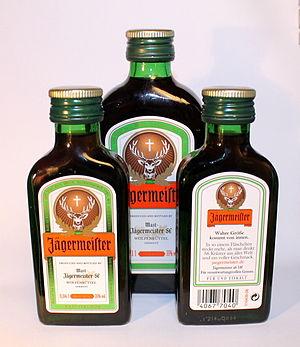
Jägermeister est une marque commerciale allemande de liqueur fabriquée et propriété de Mast-Jägermeister SE. Cette boisson titrant 35° est à base de plantes médicinales.